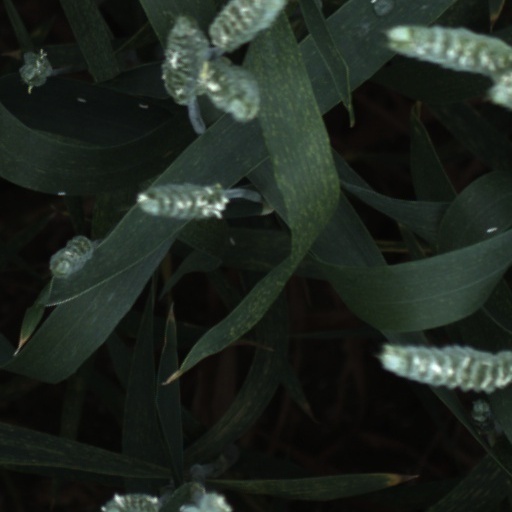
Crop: wheat